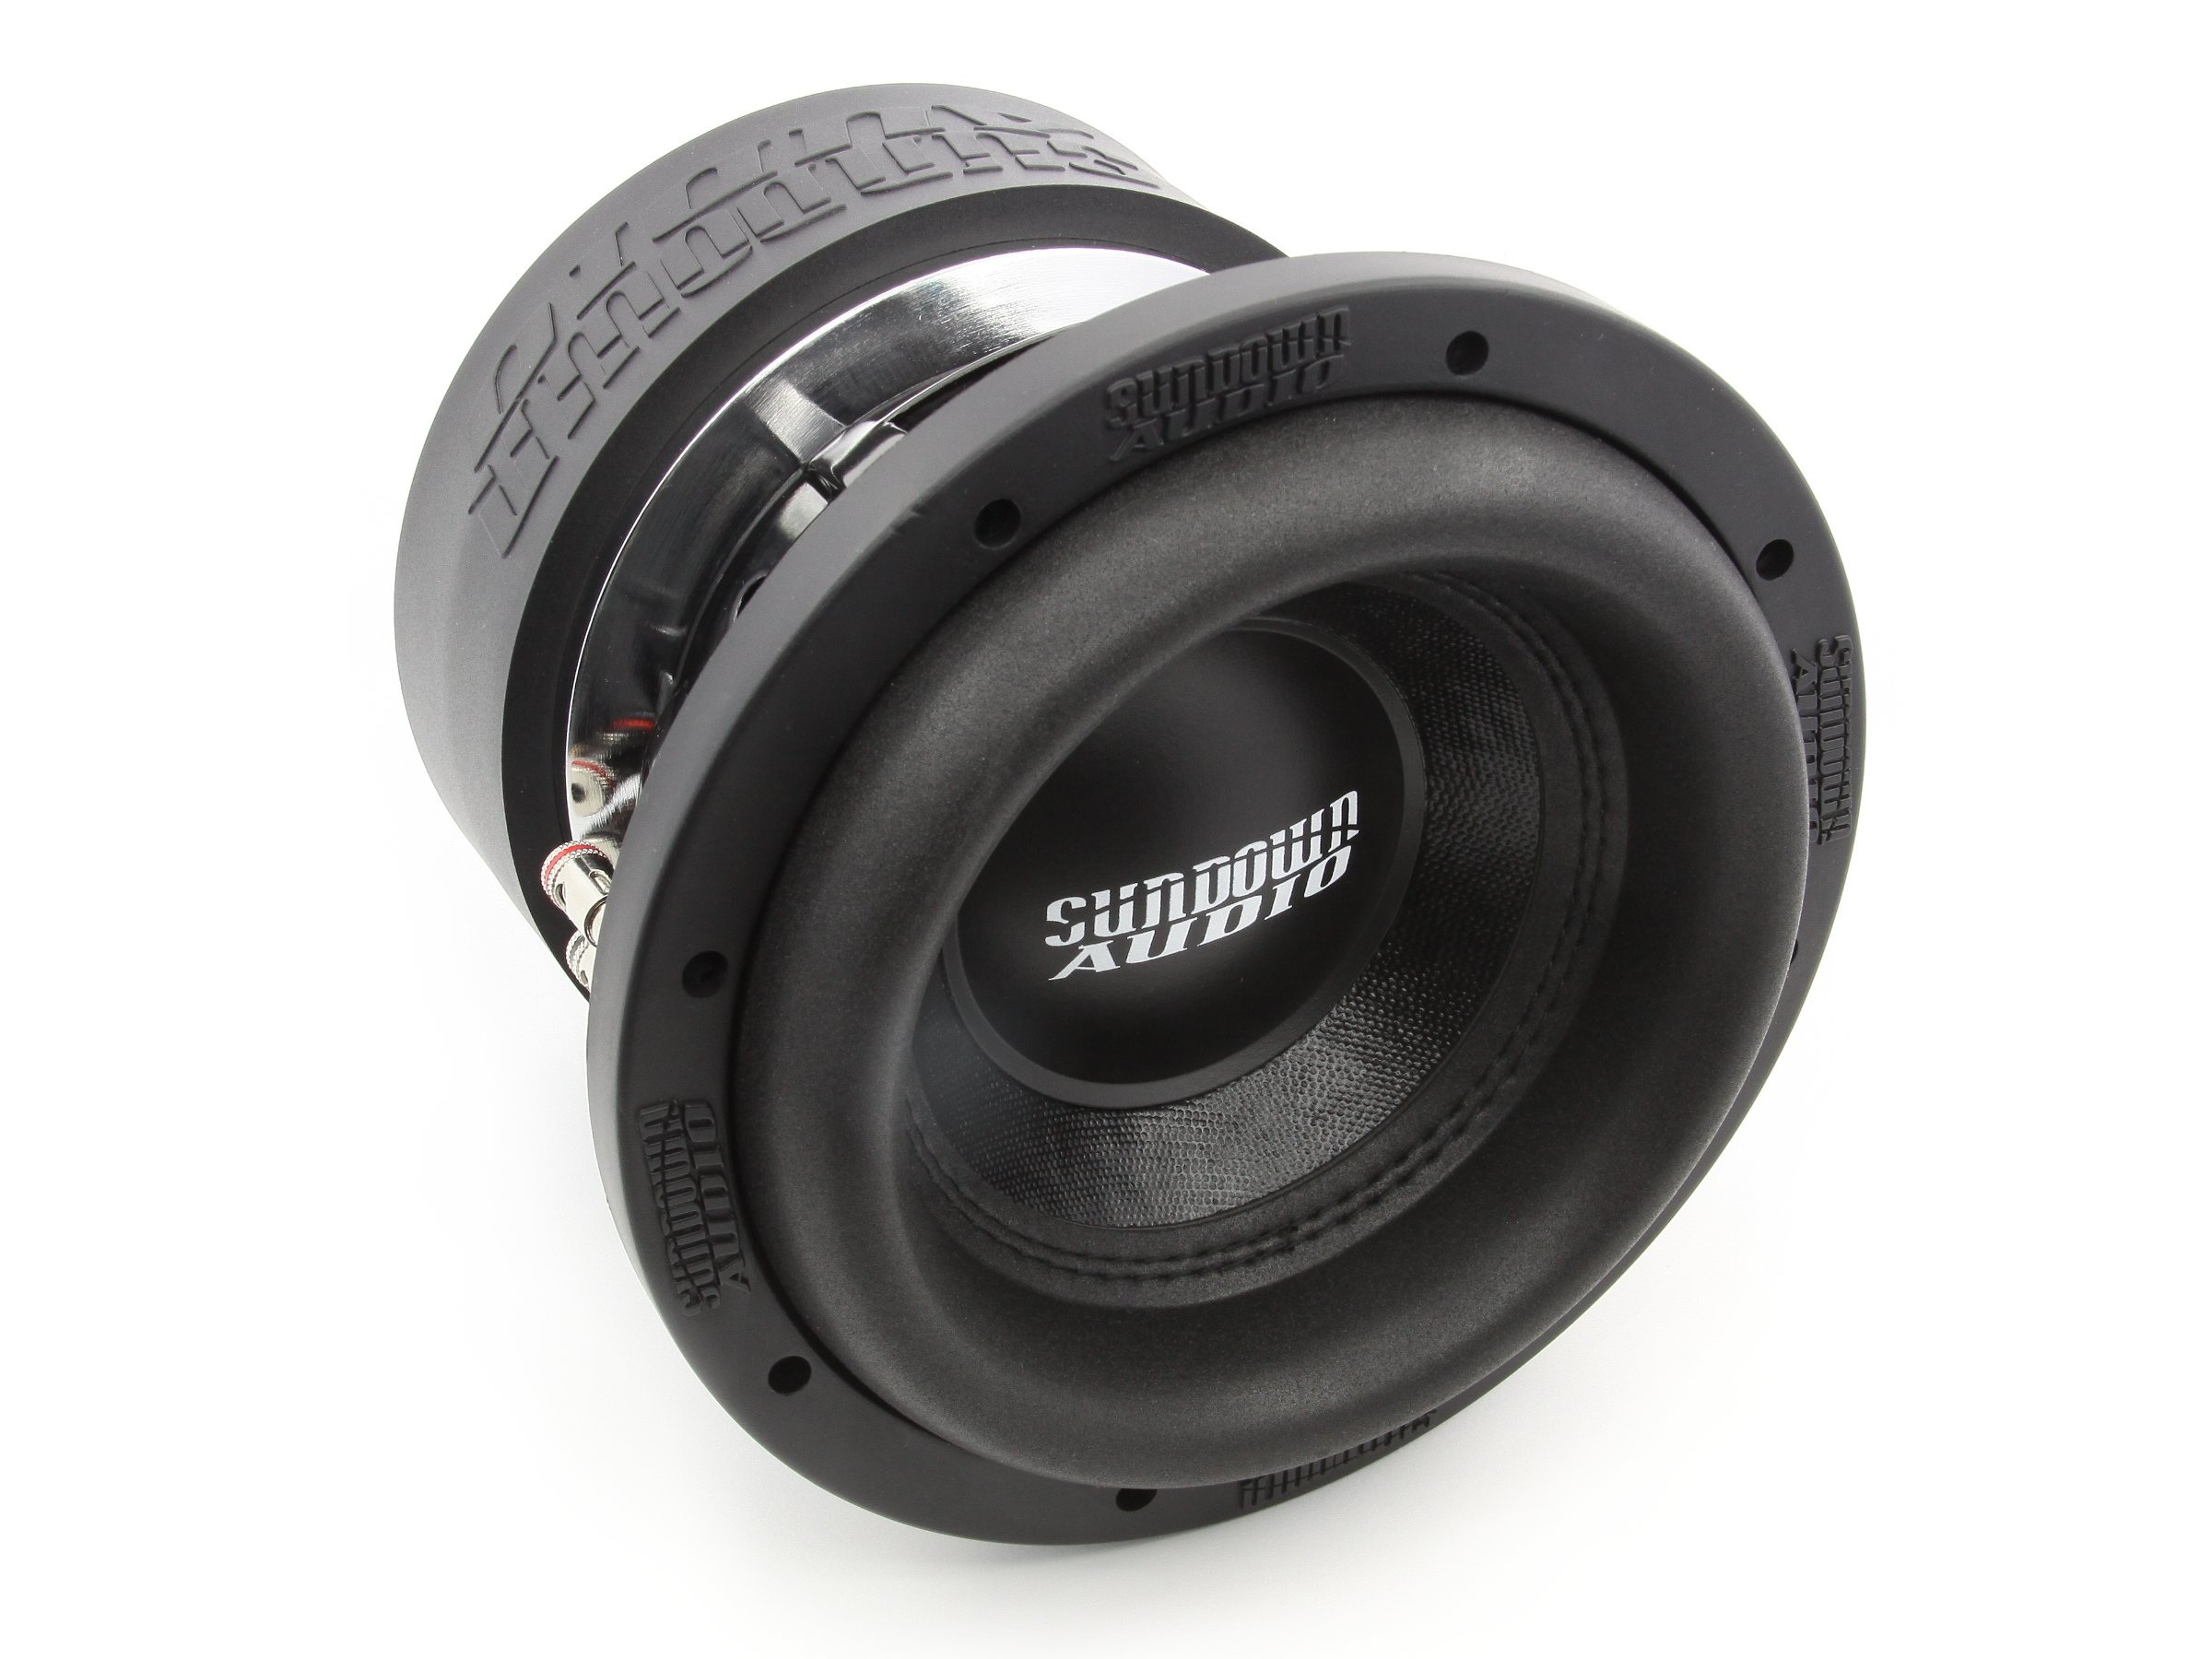
music, technology, wheel, speaker, audio, rim, subwoofer, 3, camera lens, multimedia, loudspeaker, audio equipment, sundown audio, sundown audio car audio, the subwoofer, sa8v, car audio, car audio speaker, car audio subwoofer, car subwoofer, electronic device, computer speaker